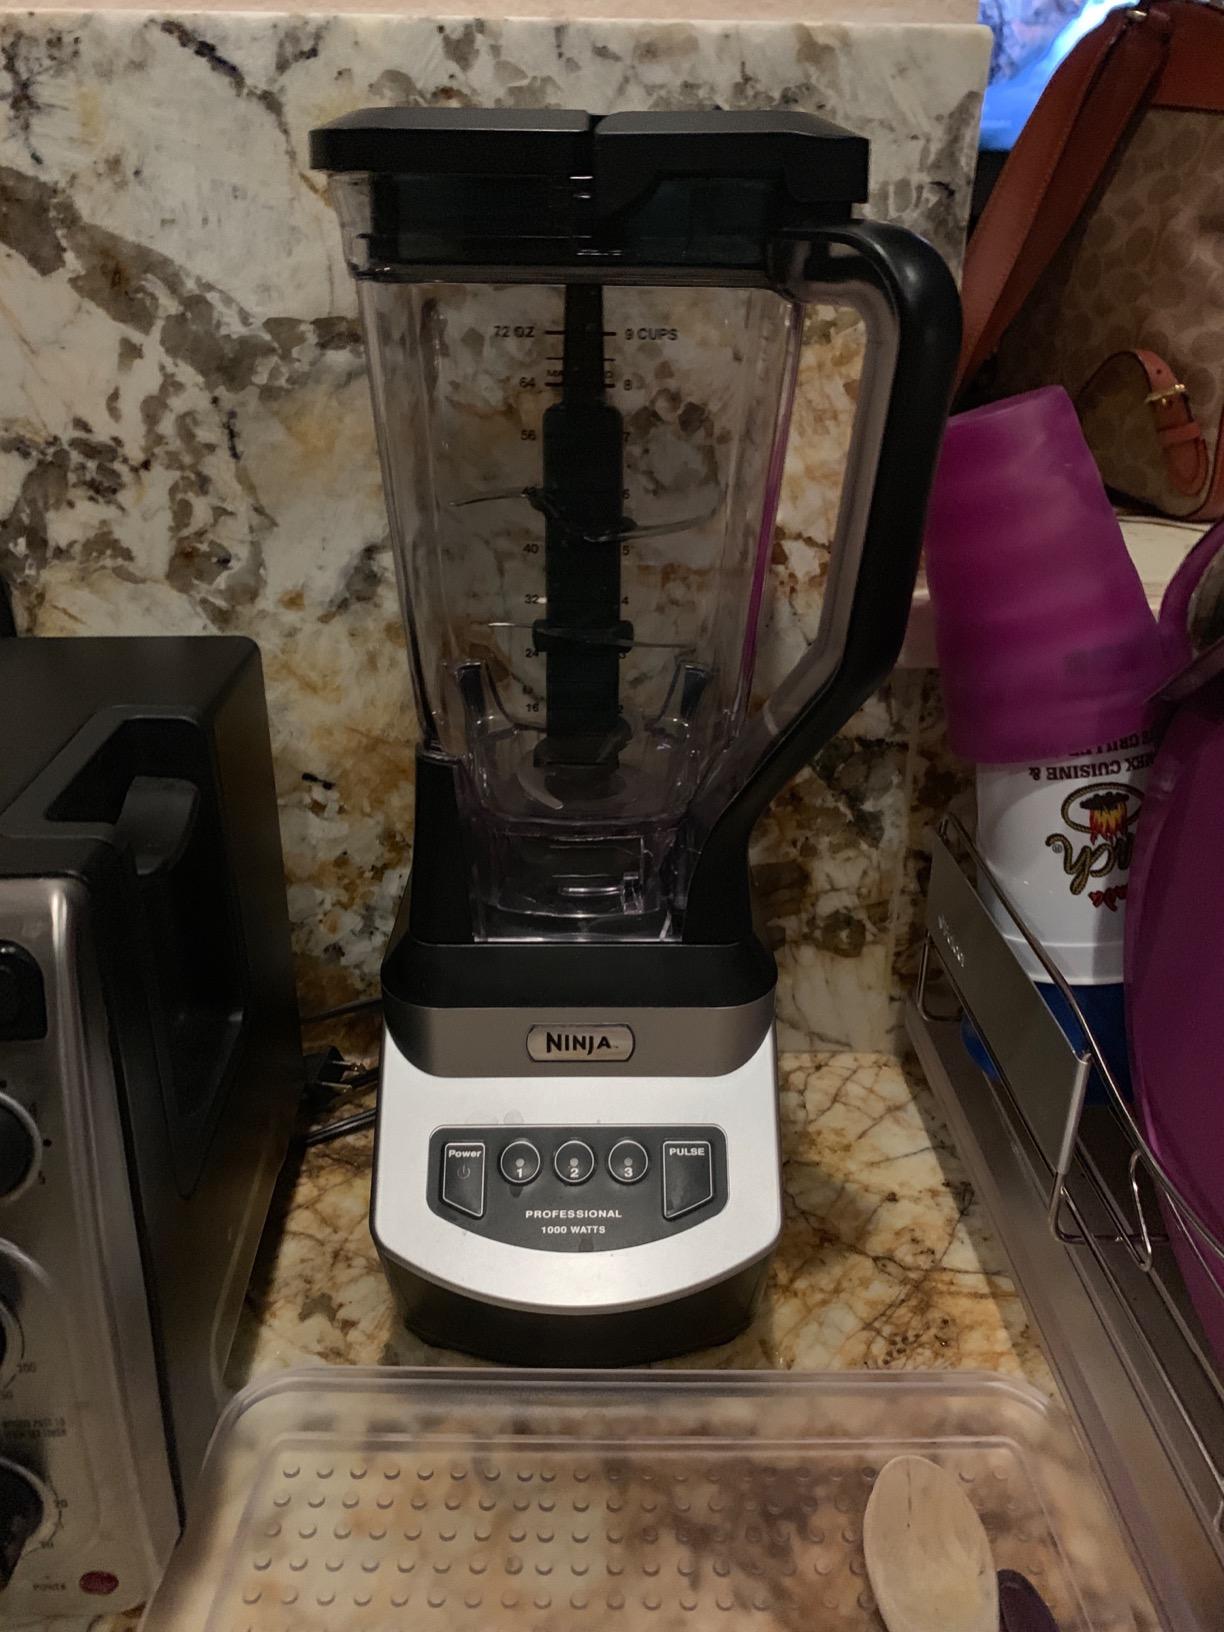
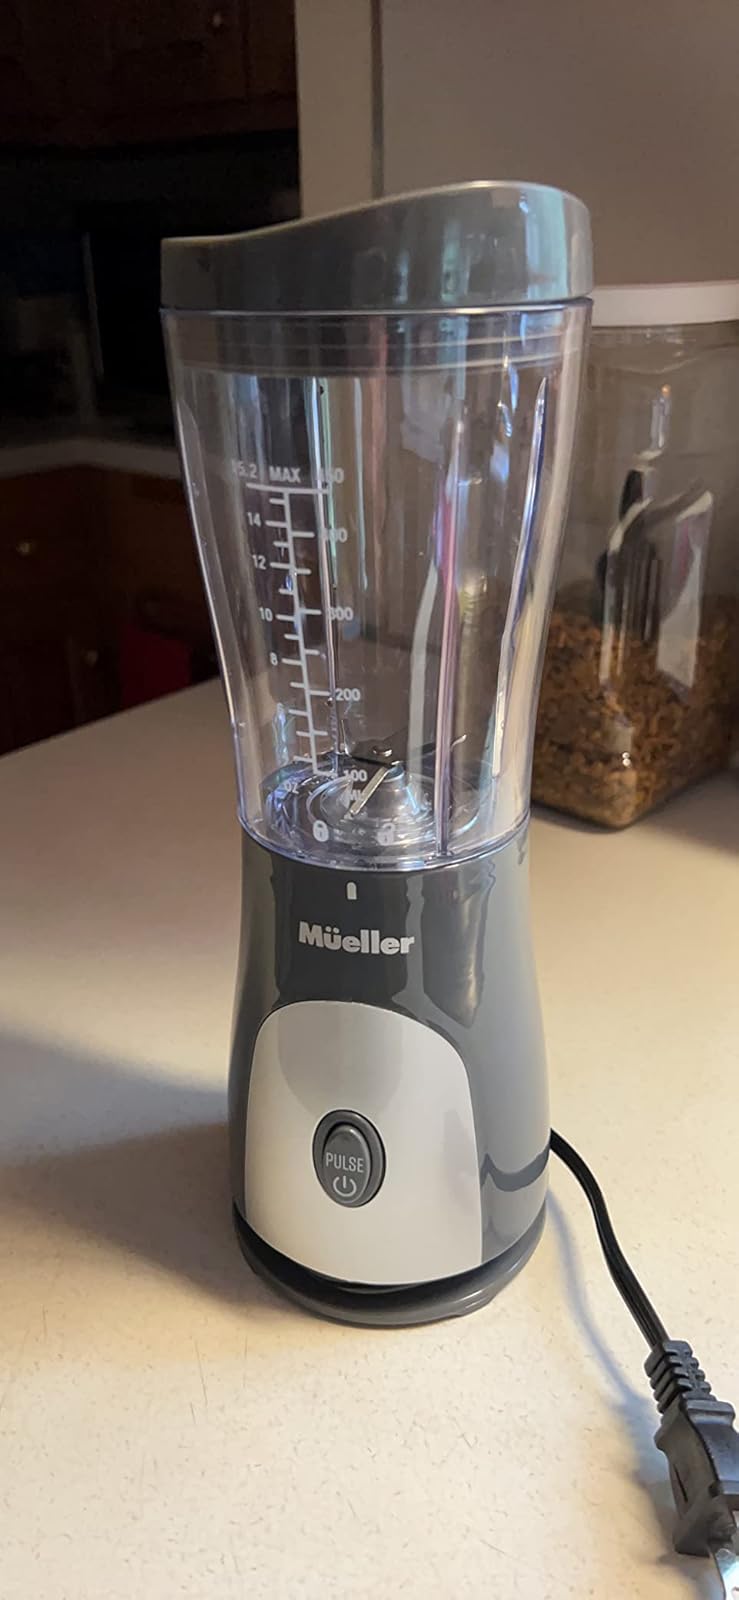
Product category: items_blender
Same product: no